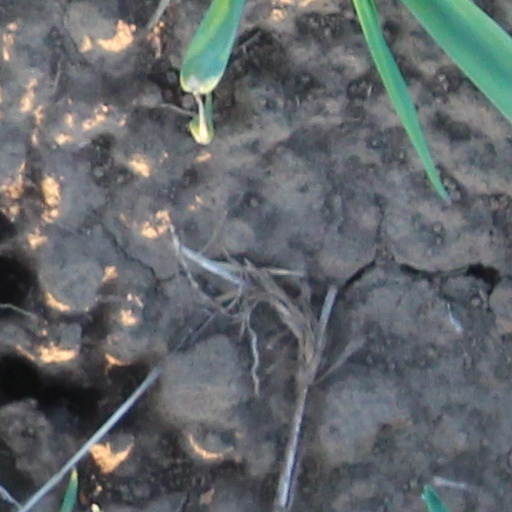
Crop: wheat